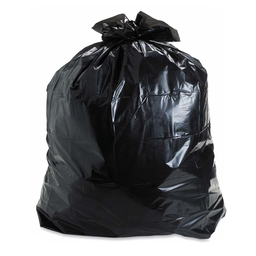
Label: plasticbags